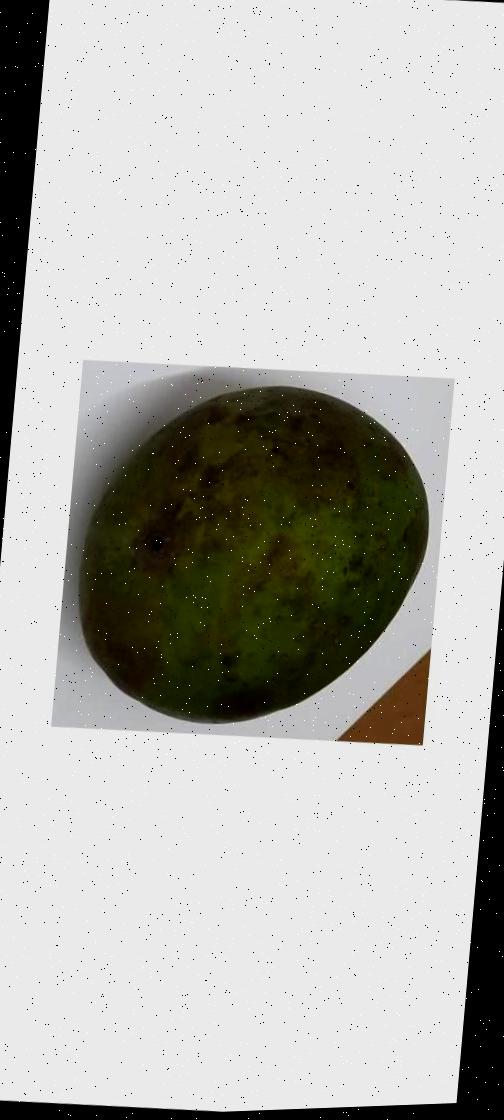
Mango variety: Harivanga